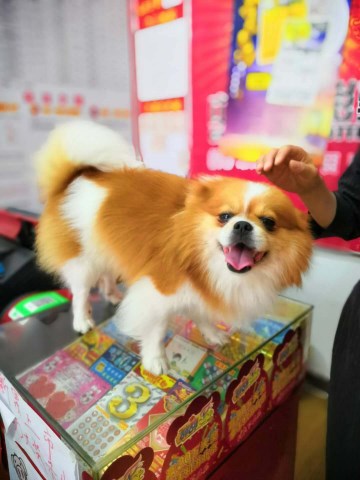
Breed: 1936-n000005-Pomeranian